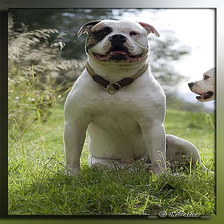
Species: dog
Breed: american bulldog